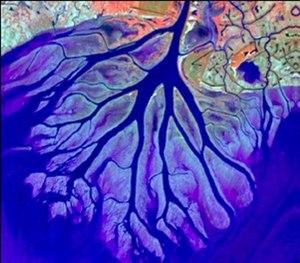
La diffluence est le fait pour un cours d'eau de se diviser en deux ou plusieurs bras qui ne se rejoignent pas en aval. Chaque bras est alors appelé défluent qui peut être distingué du cours principal comme un cours d'eau à part entière. Le terme « diffluence » vient du latin diffluere signifiant « couler en sens inverse ».